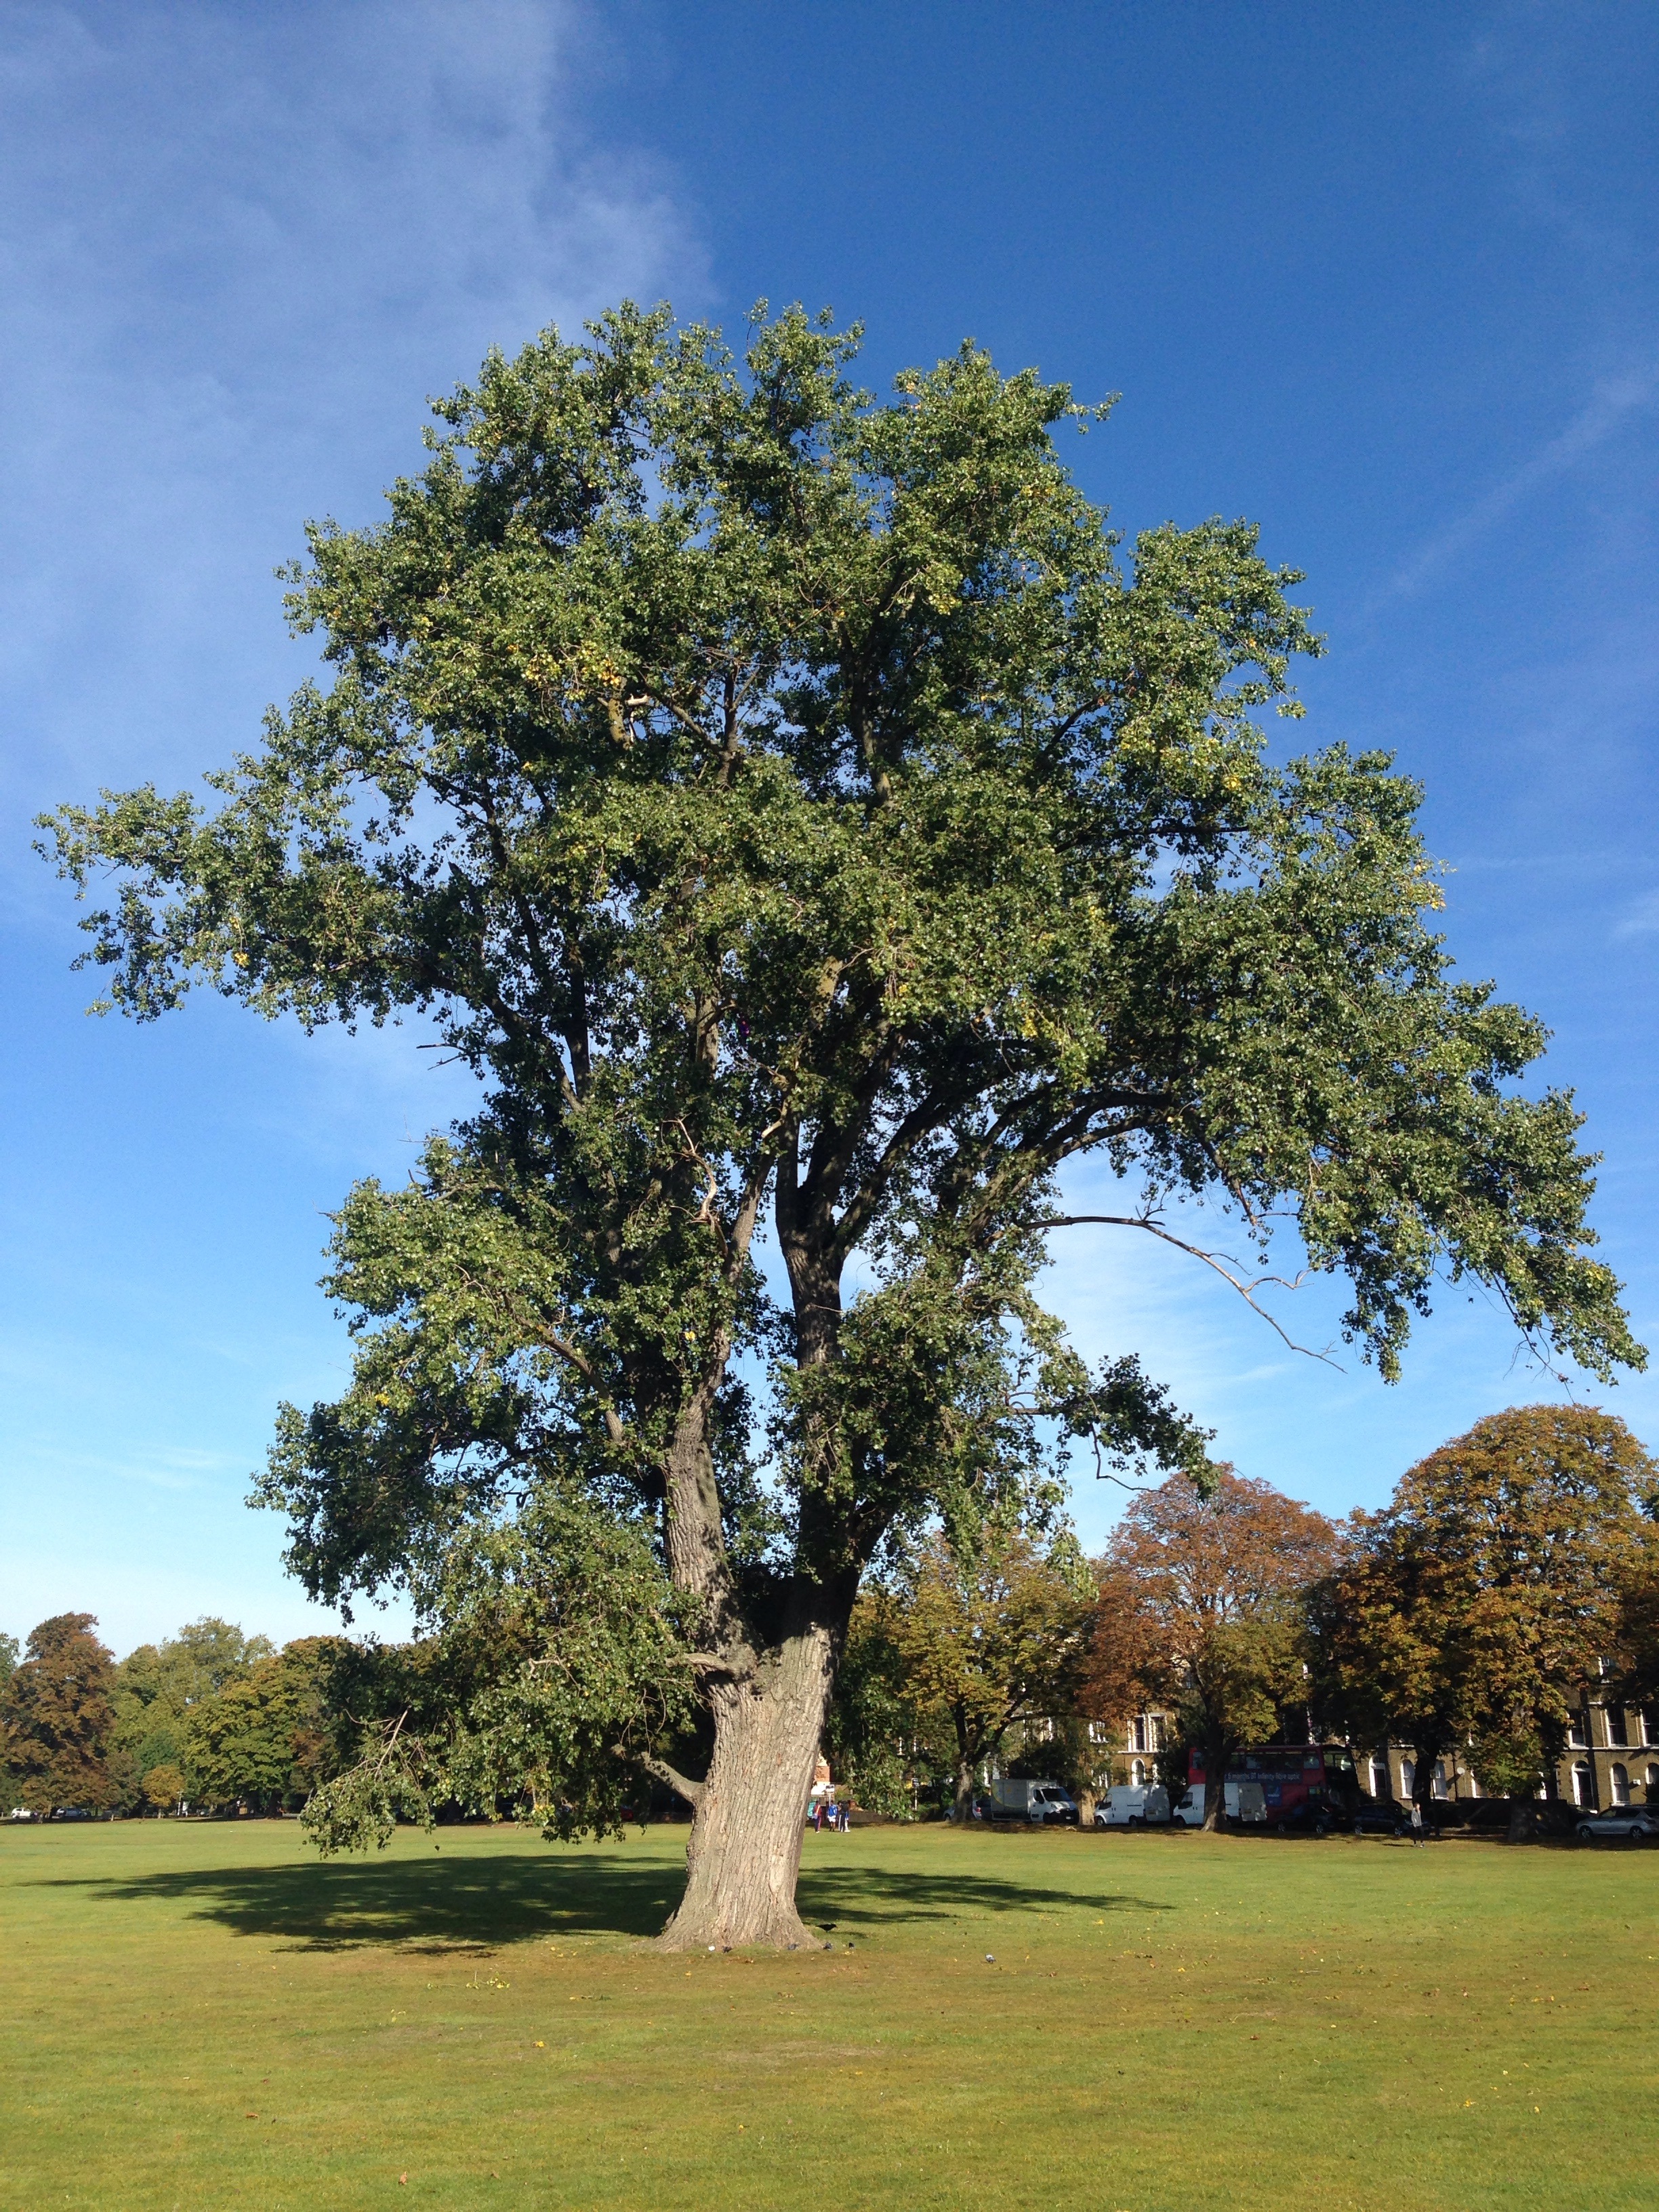
tree, plant, sky, meadow, flower, green, botany, oak, big, grove, ecosystem, flowering plant, woody plant, land plant, arecales